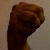
The image shows a hand gesture representing the letter 'M' in Indian Sign Language.